Forth and Clyde Canal Pathway

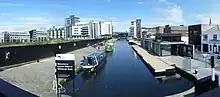
View of Edinburgh Quay. A school party can be seen using the towpath on the left.

Following the path west to east, it begins at Bowling Basin where the Forth & Clyde Canal enters the Firth of Clyde. The canal runs east through Clydebank, Boghouse Locks, Clobberhill Locks, Temple Locks and Maryhill Locks. It passes close to the former Singer Sewing Machine Works which once employed 19,000 people and exported sewing machines all over the world, including many to pre-Revolutionary Russia. At Stockingfield Junction near Maryhill is the 'Glasgow Branch' a spur which originally connected to the Monkland Canal (which connected with Port Dundas, close to the city centre of Glasgow). A new footbridge was installed there in 2022.